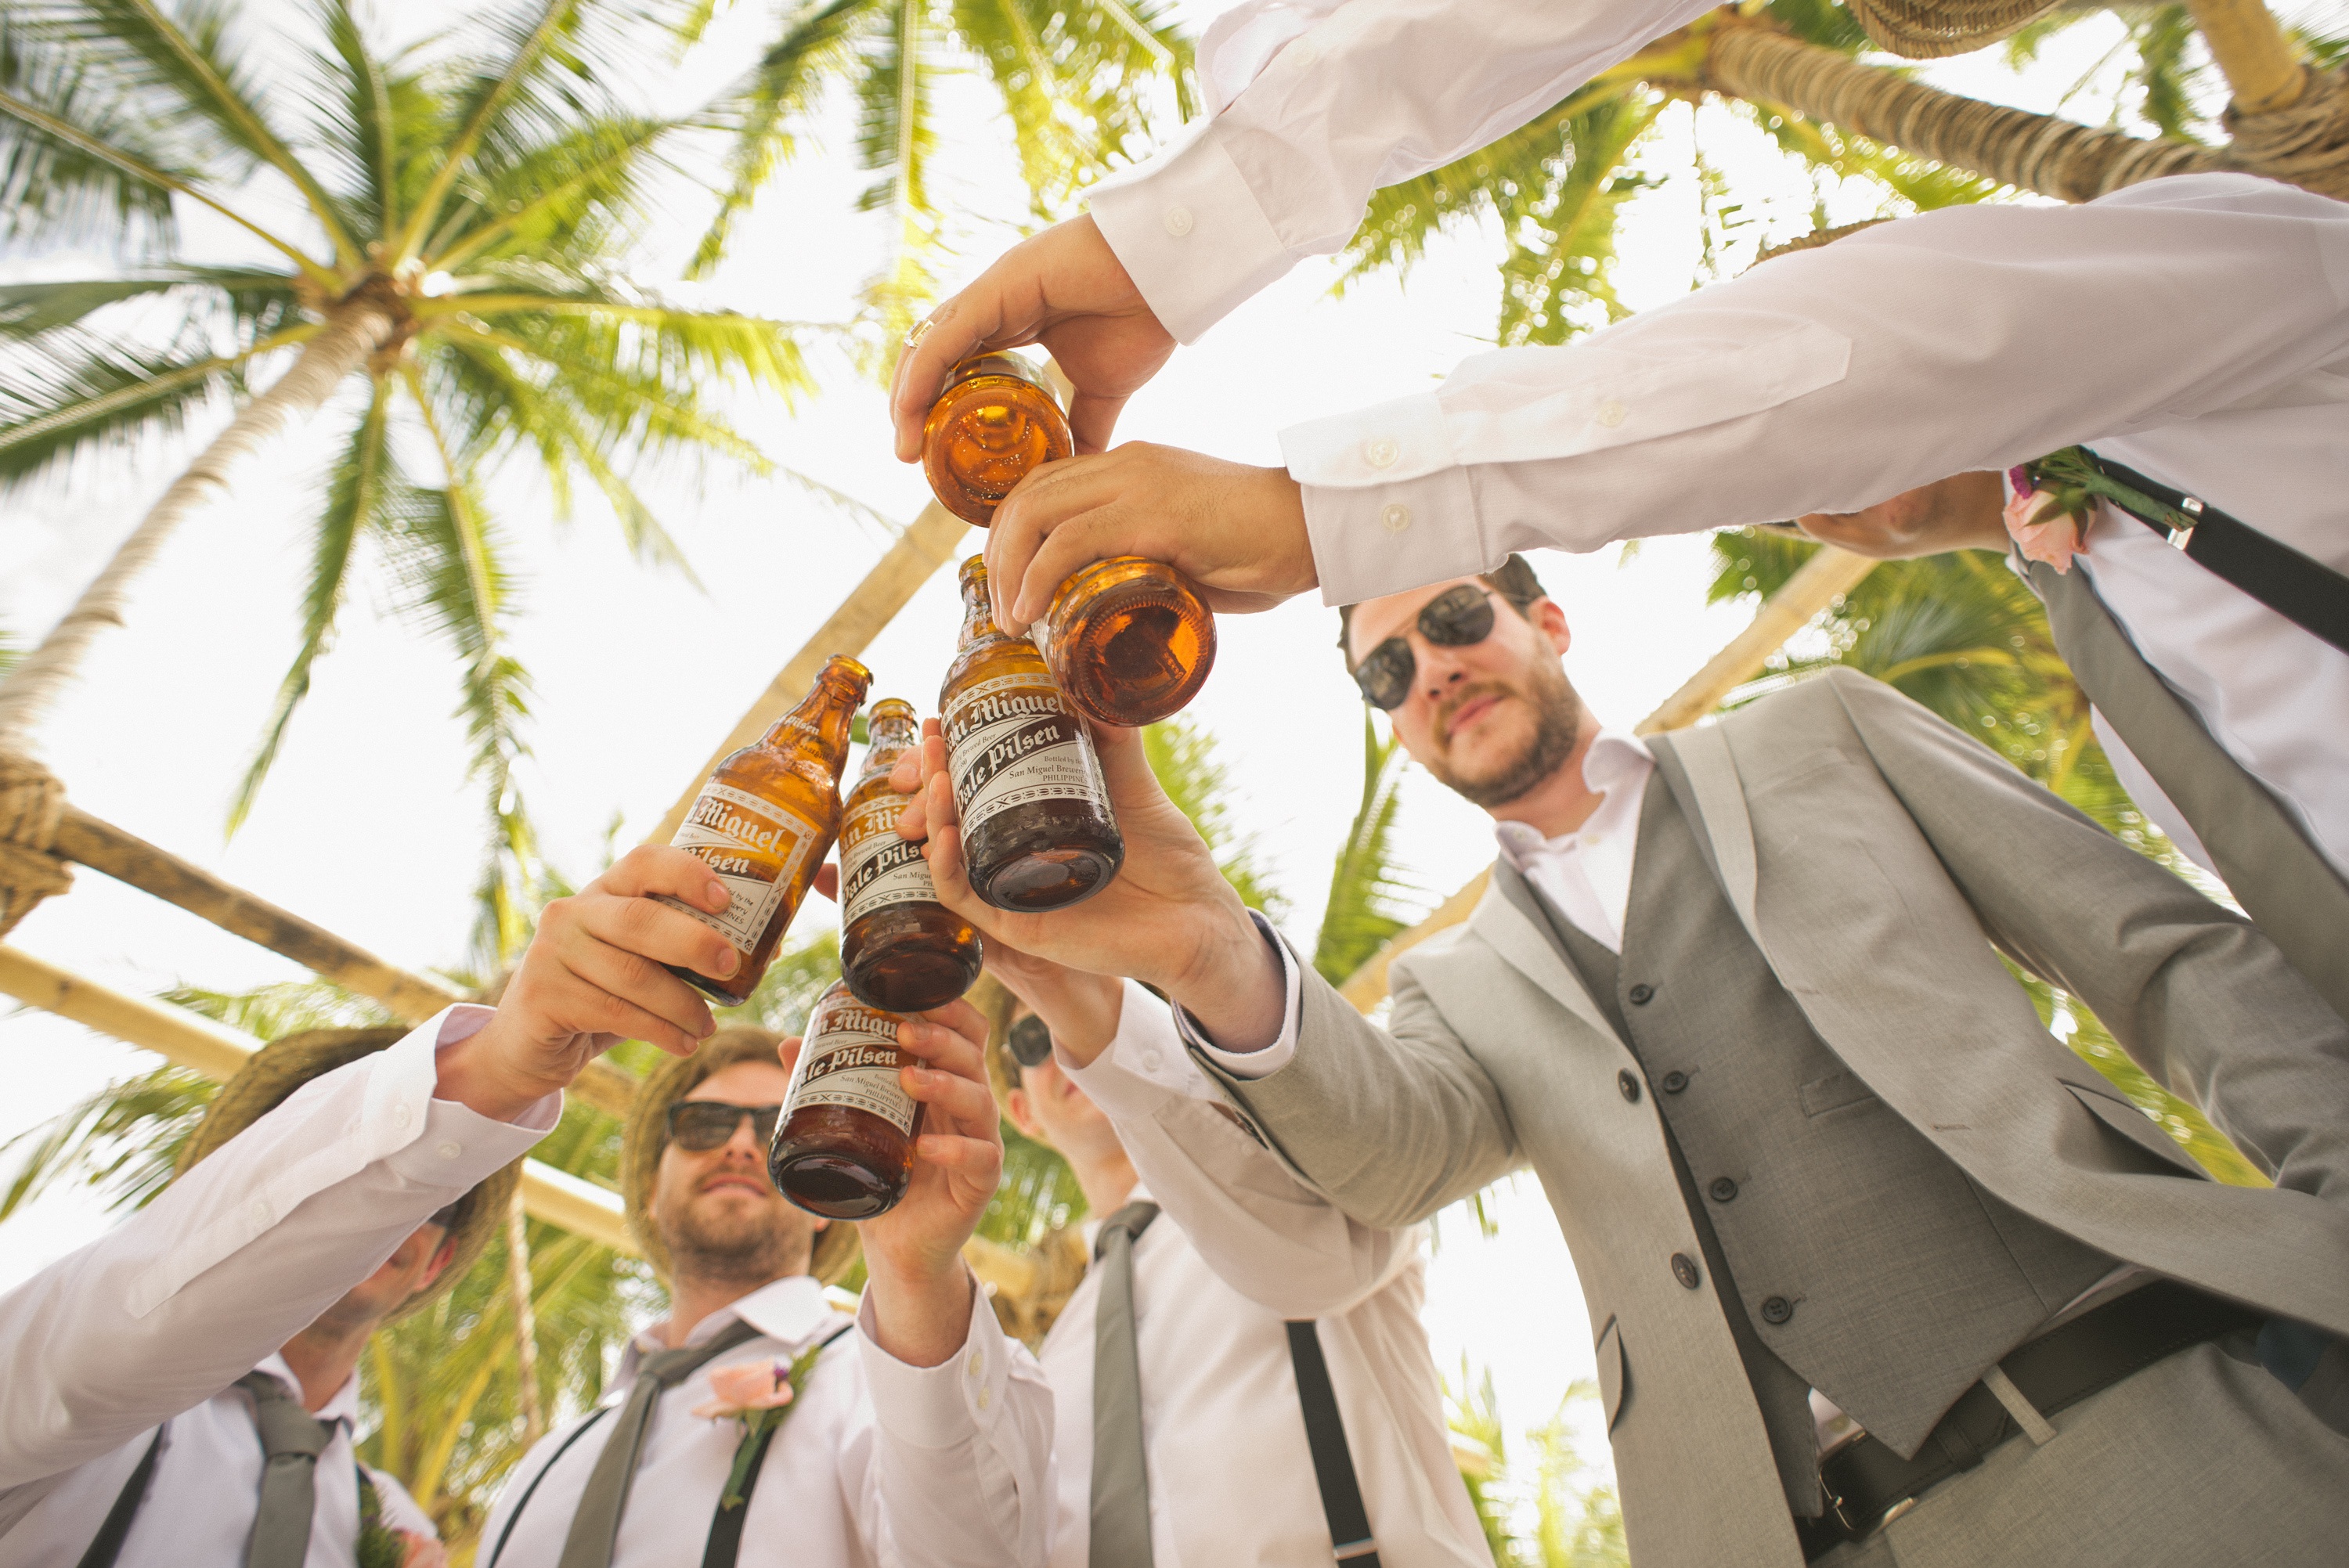
group, people, recreation, celebration, wedding, groom, beard, beer, cheers, outdoors, men, ceremony, happy, palm trees, adult, attire, coconut trees, alcoholic beverages, beer bottles, designer suit, formal coat, low angle photography